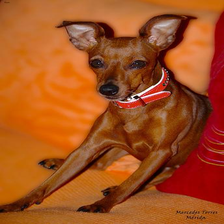
Species: dog
Breed: miniature pinscher